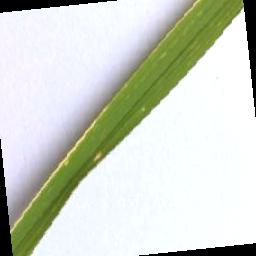
Label: Rice___Leaf_Blast